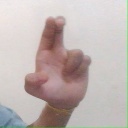
अक्षर: आ